The Private Life of Don Juan

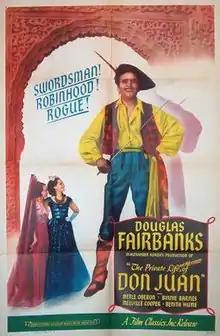
Theatrical release poster

The Private Life of Don Juan is a 1934 British comedy-drama film directed by Alexander Korda and starring Douglas Fairbanks, Merle Oberon and Benita Hume. At the age of 51, it was the final role of Fairbanks, who died five years later. The film is about the life of the aging Don Juan, based on the 1920 play "L'homme à la Rose" (English: The Man With the Rose) by Henry Bataille. It was made by Korda's London Film Productions at British & Dominion Studios in Elstree/Borehamwood and distributed by United Artists.